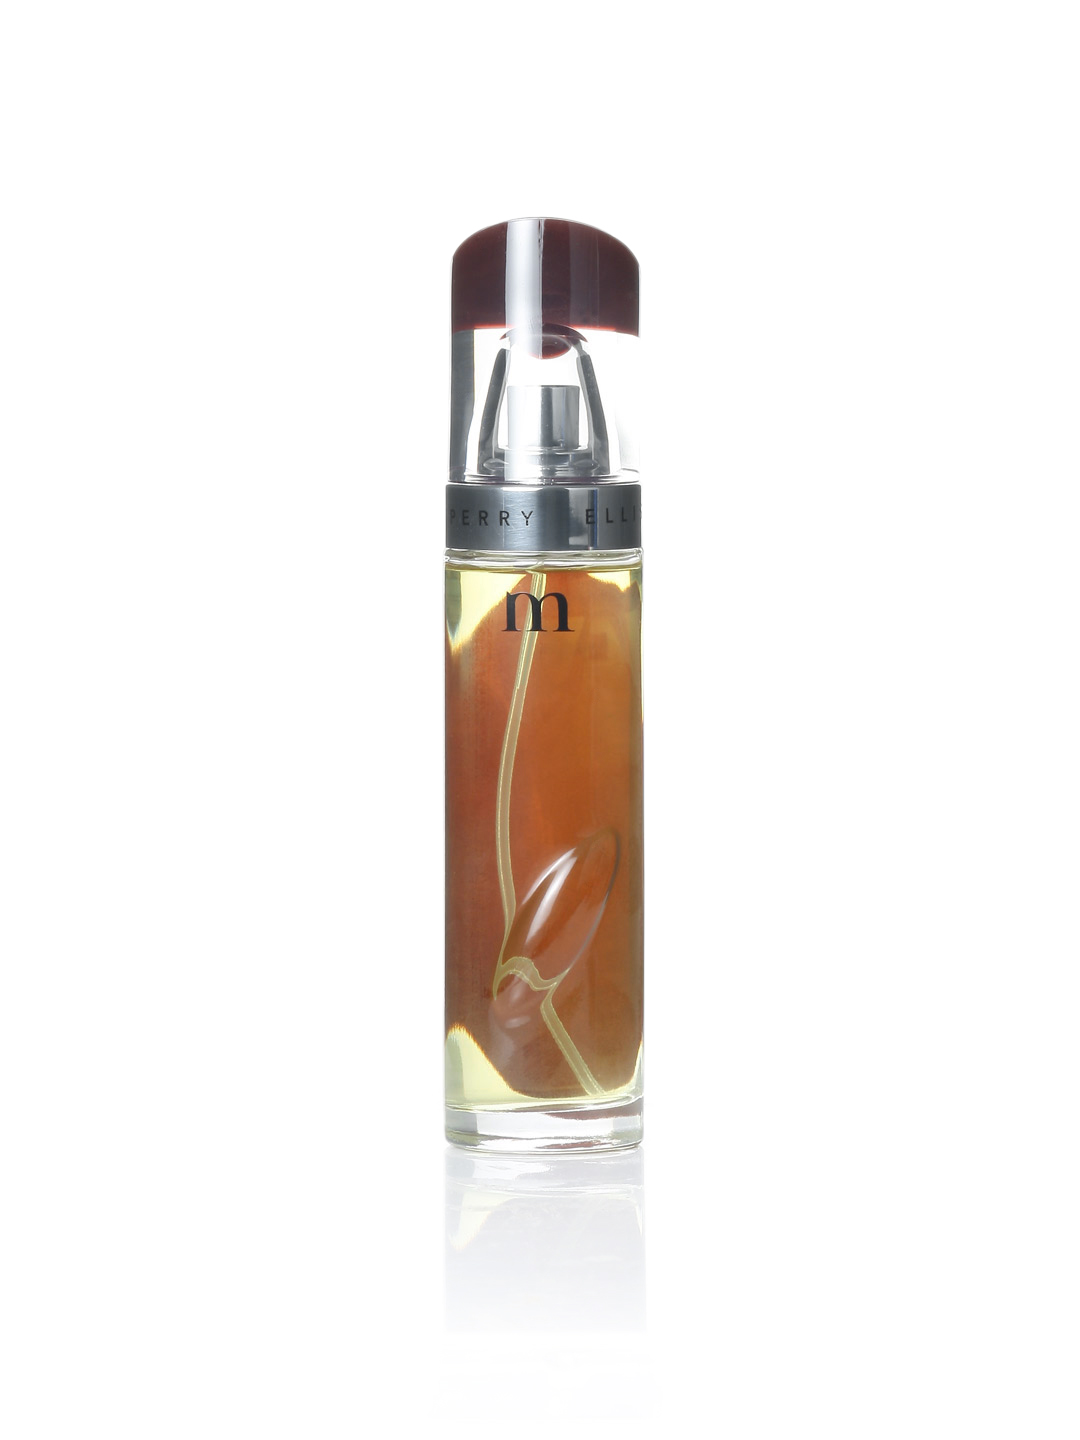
Perry Ellis Men Perfume
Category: Personal Care / Fragrance / Perfume and Body Mist
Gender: Men
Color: Brown
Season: Spring 2017
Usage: Casual